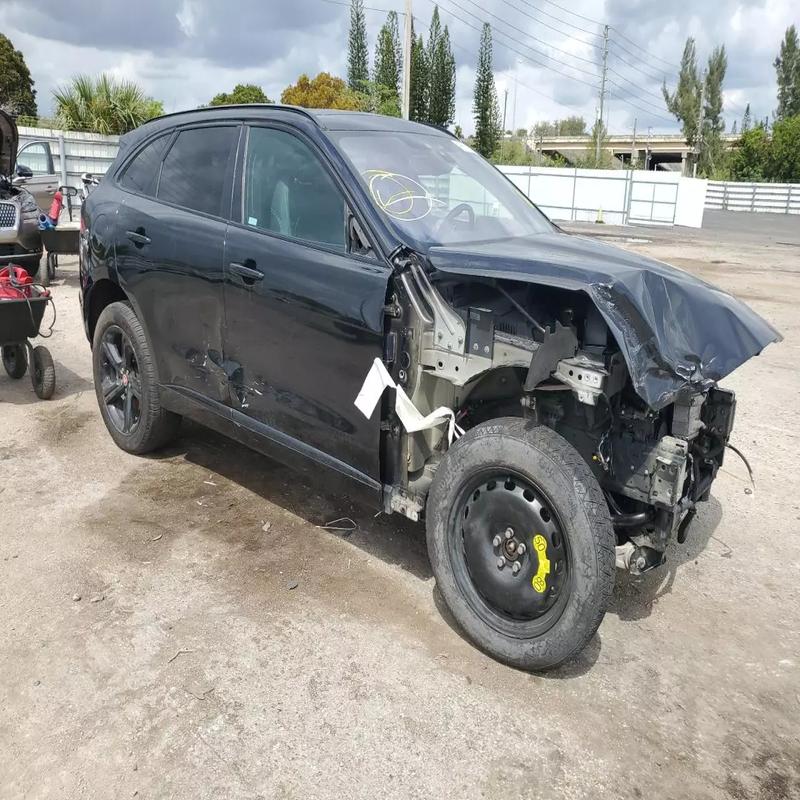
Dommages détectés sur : plaque d'immatriculation avant, pare-choc avant, feu avant droit, capot, aile avant droite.
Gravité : majeur